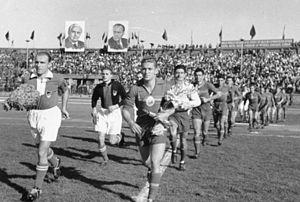
L'équipe de Roumanie de football est la sélection de joueurs roumains représentant leur pays lors des compétitions internationales de football masculin, sous l'égide de la Fédération de Roumanie de football.
Le Stadionul Republicii était un stade omnisports situé dans la ville de Bucarest, la capitale de la Roumanie. Entre 1926, date de la première construction, et les années 1980, l'emplacement connait deux stades différents et des noms multiples. Le Stadionul Republicii est le nom le plus récent de l'enceinte.